Impact of the COVID-19 pandemic on education

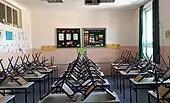
An empty classroom in closed elementary school due to COVID-19 in Kikinda, Serbia

Formal education — as opposed to "informal education" or "non-formal education" — tends to refer to schools, colleges, universities and training institutions. A 1974 report by the World Bank defined formal education as the following:"Formal education": the hierarchically structured, chronologically graded "education system", running from primary school through the university and including, in addition to general academic studies, a variety of specialised programmes and institutions for full-time technical and professional training.The majority of data collected on the number of students and learners impacted by COVID-19 has been calculated based on the closure of formal education systems. The UNESCO Institute for Statistics provides figures on students impacted by COVID-19 corresponding to the number of learners enrolled at pre-primary, primary, lower-secondary, and upper-secondary levels of education (ISCED levels 0 to 3), as well as at tertiary education levels (ISCED levels 5 to 8).